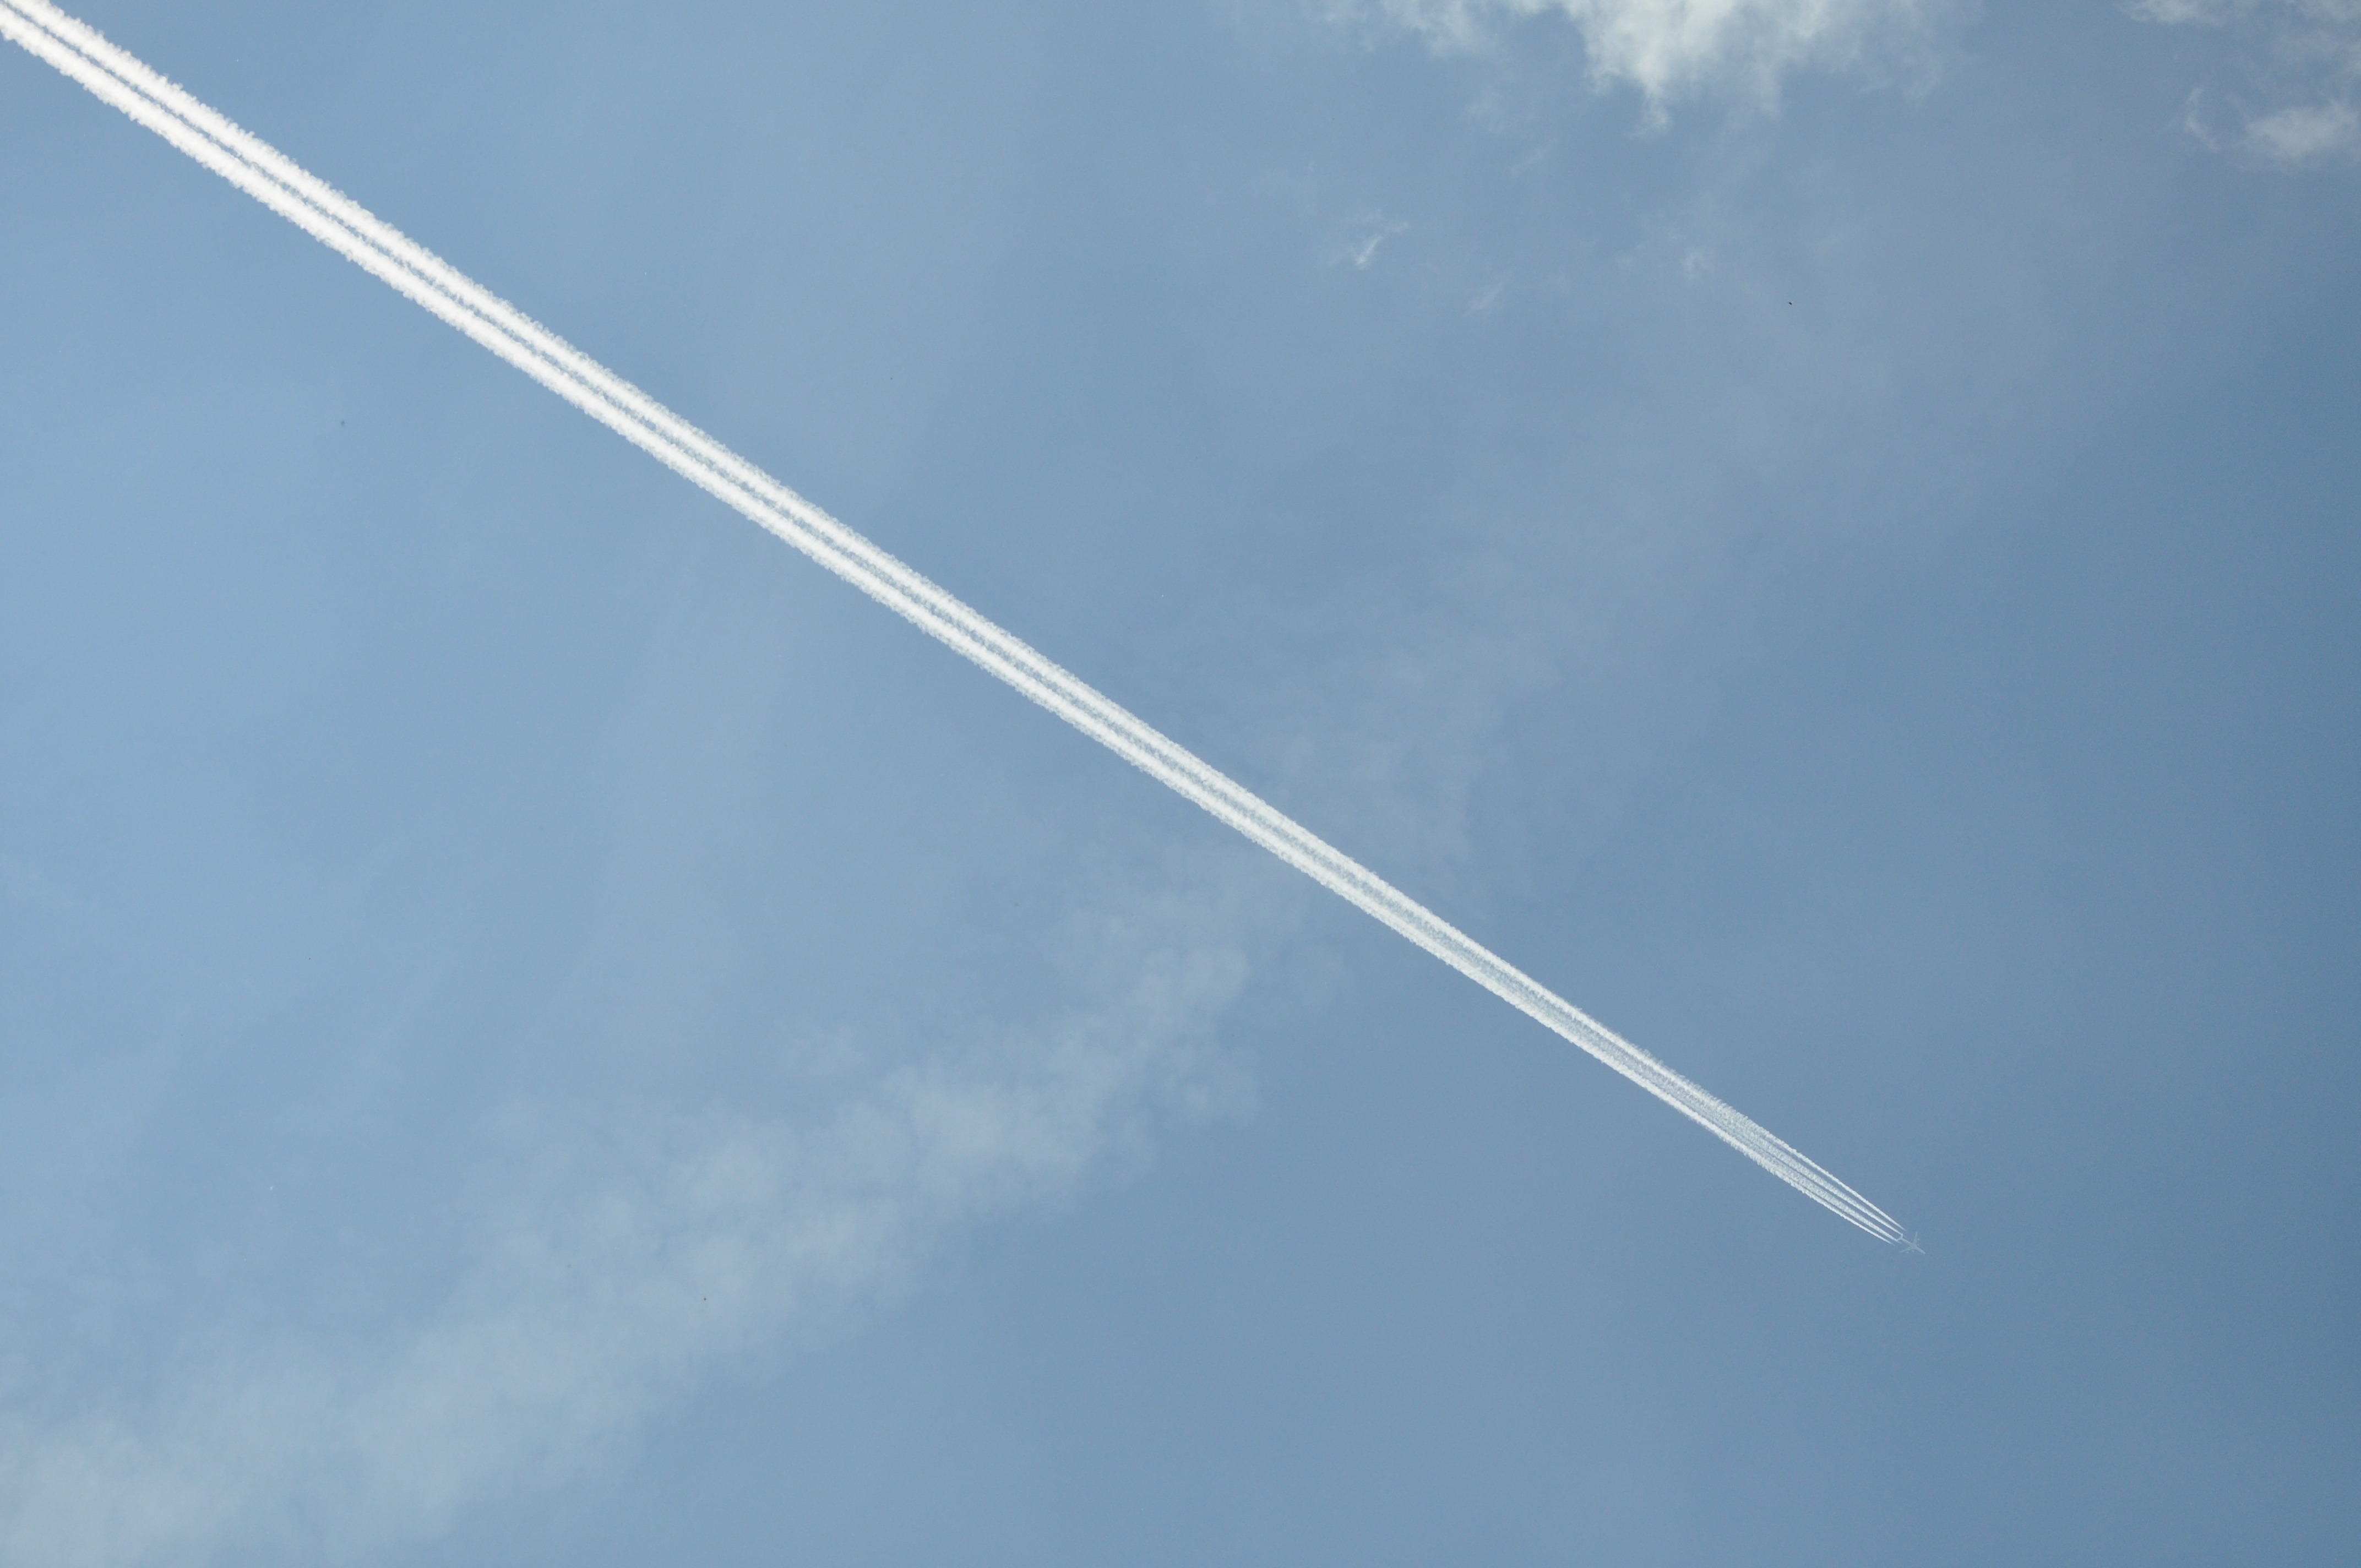
wing, cloud, sky, traffic, wind, summer, airplane, aircraft, transport, line, vehicle, flight, blue, clouds, background, co2, meteorological phenomenon, atmosphere of earth